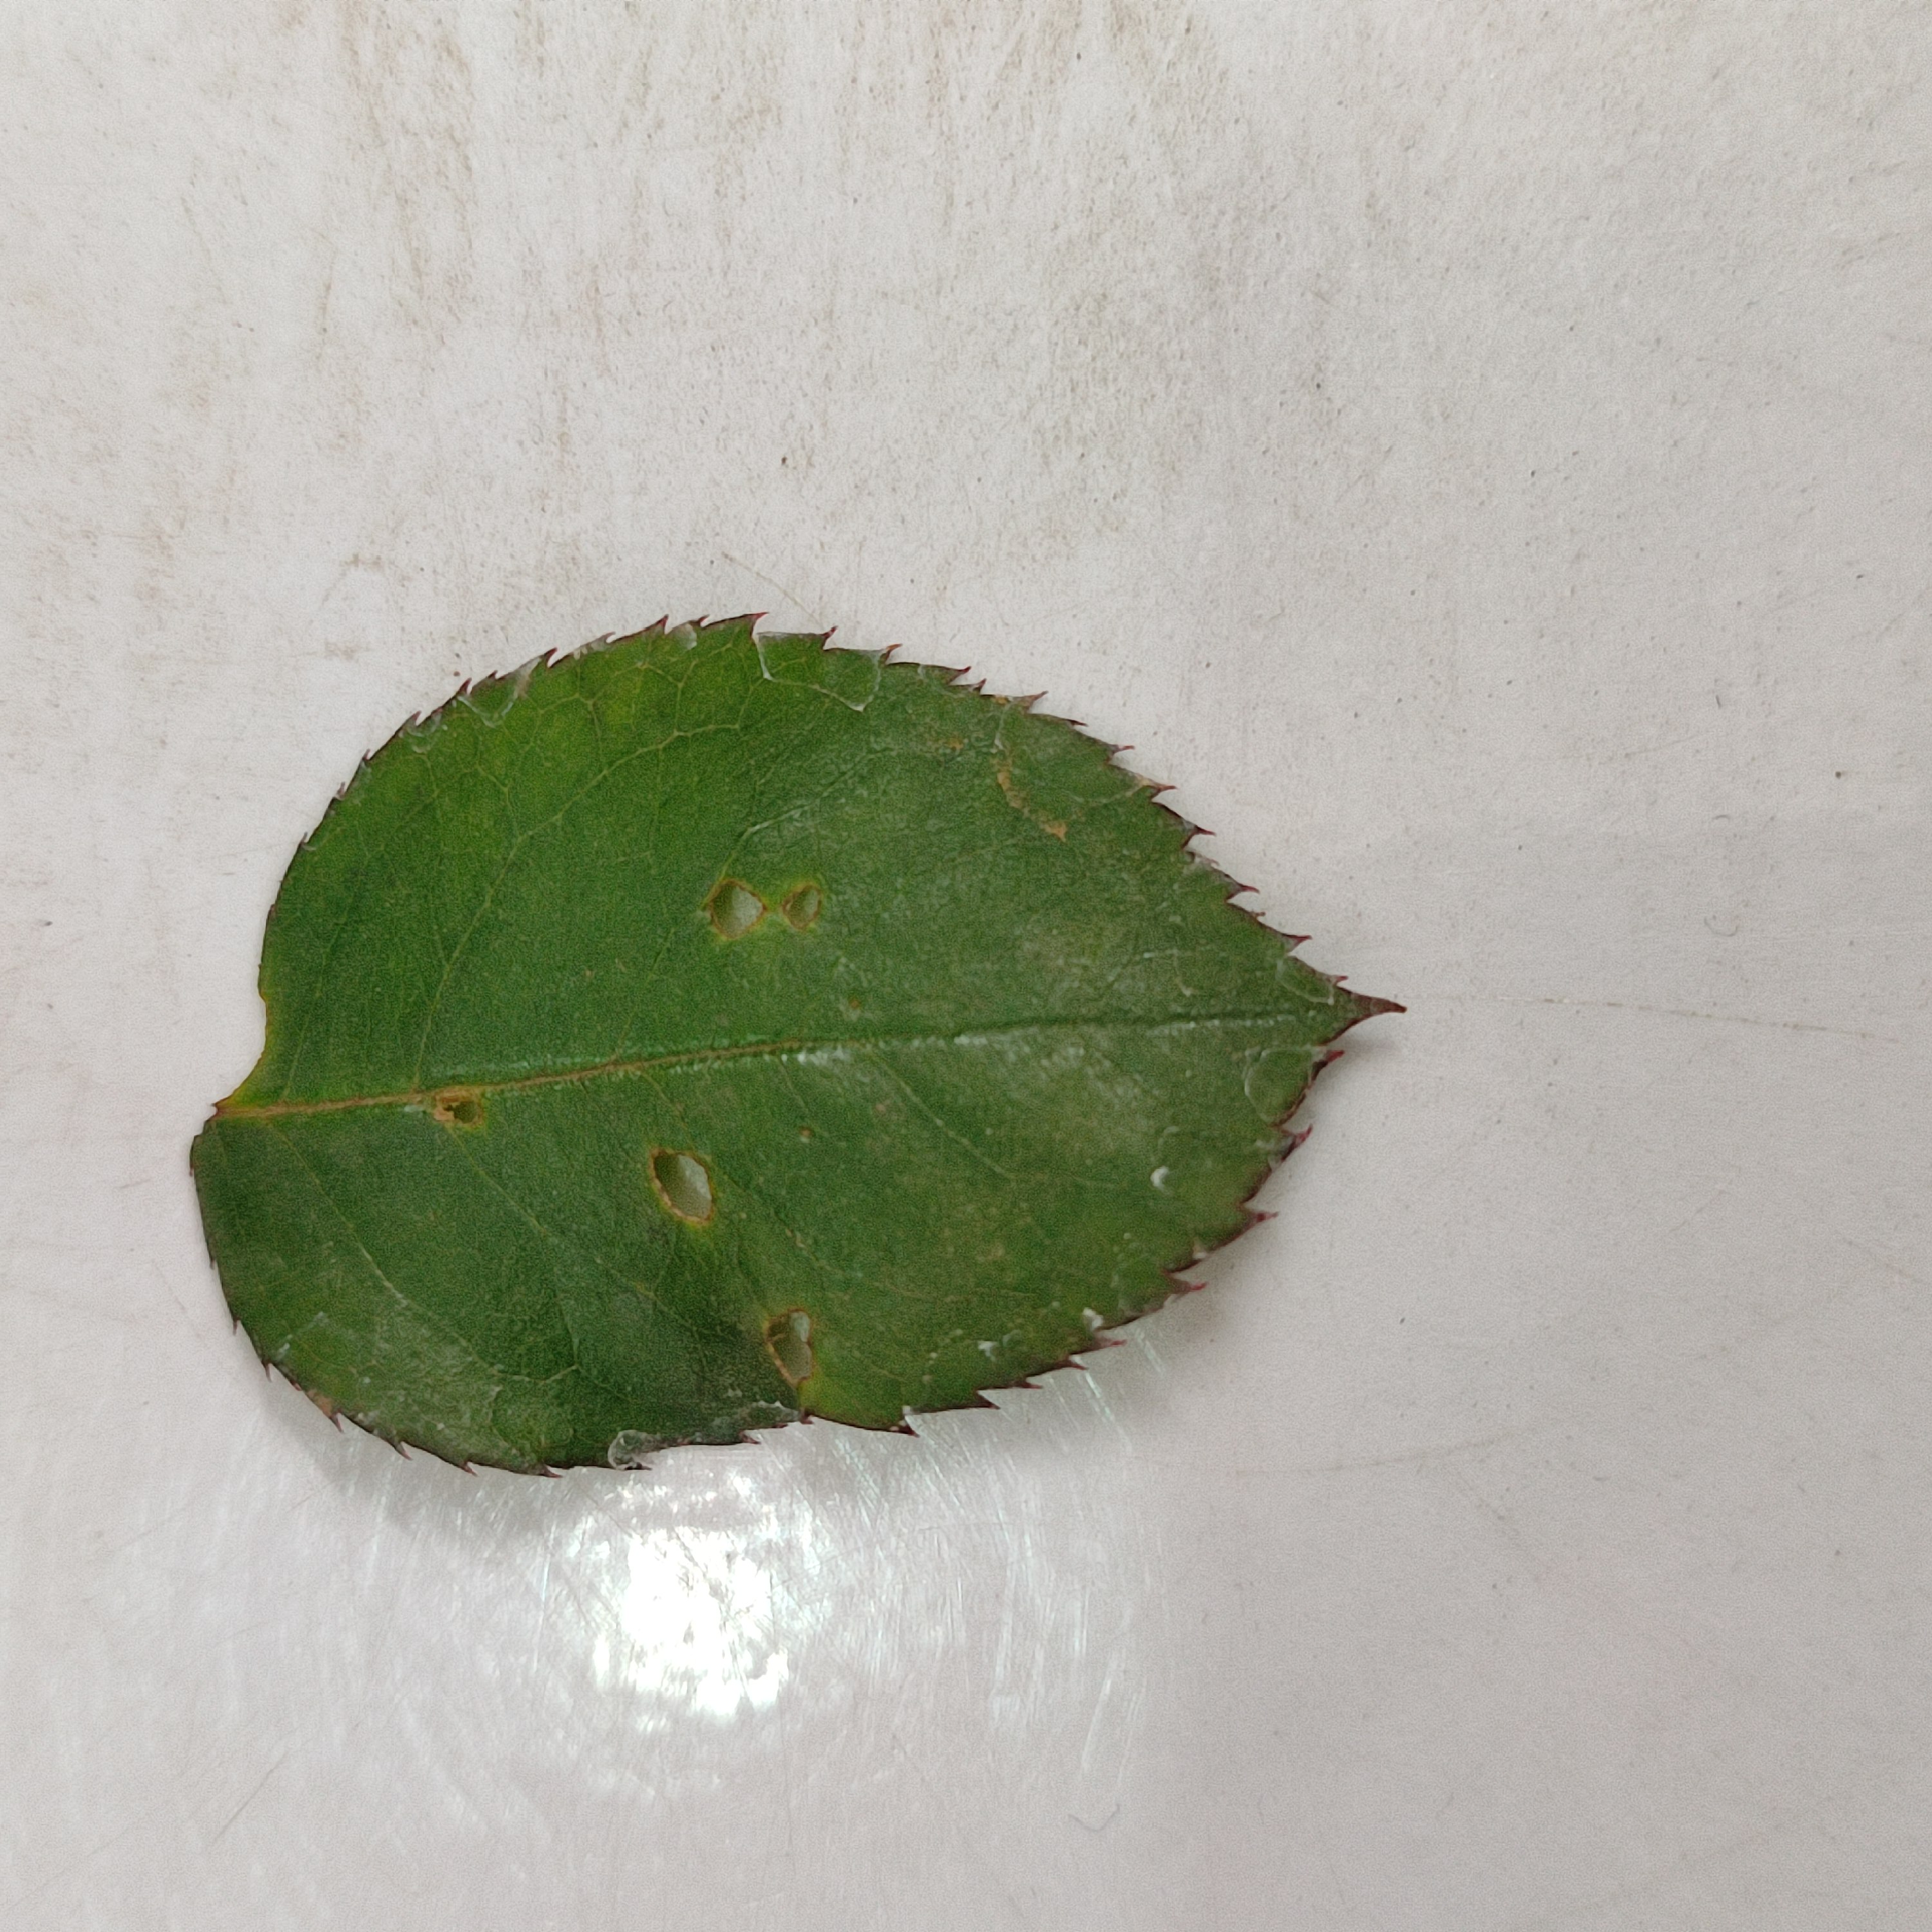
Label: Insect Hole